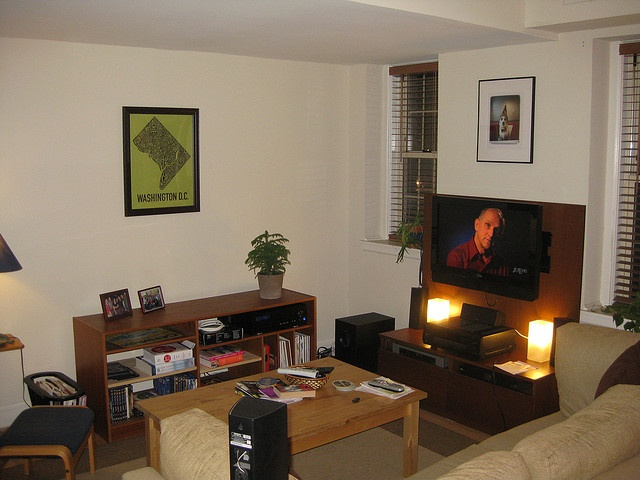
A empty living room with the TV on and candles lit
A living room with white walls and stained wood furniture.
The television has two candles lit on each side of it.
a living room full of furniture while a tv is playing
A living room scene with the television on.